Alkiza

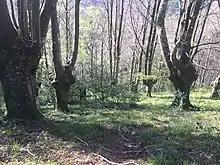
Forest of pollarded beech trees, that were planted purposely to obtain wood for both fire and coalbunkers.

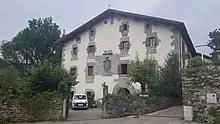
(Alkiza) Lete manor

The first human footprints in Alkiza date back to the Bronze Age. Ceramic pieces in the Olatzazpi cave and the burial mound of the place called Itzuregi are an example of this.